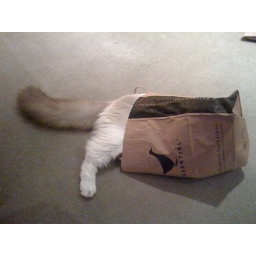
cat in bag